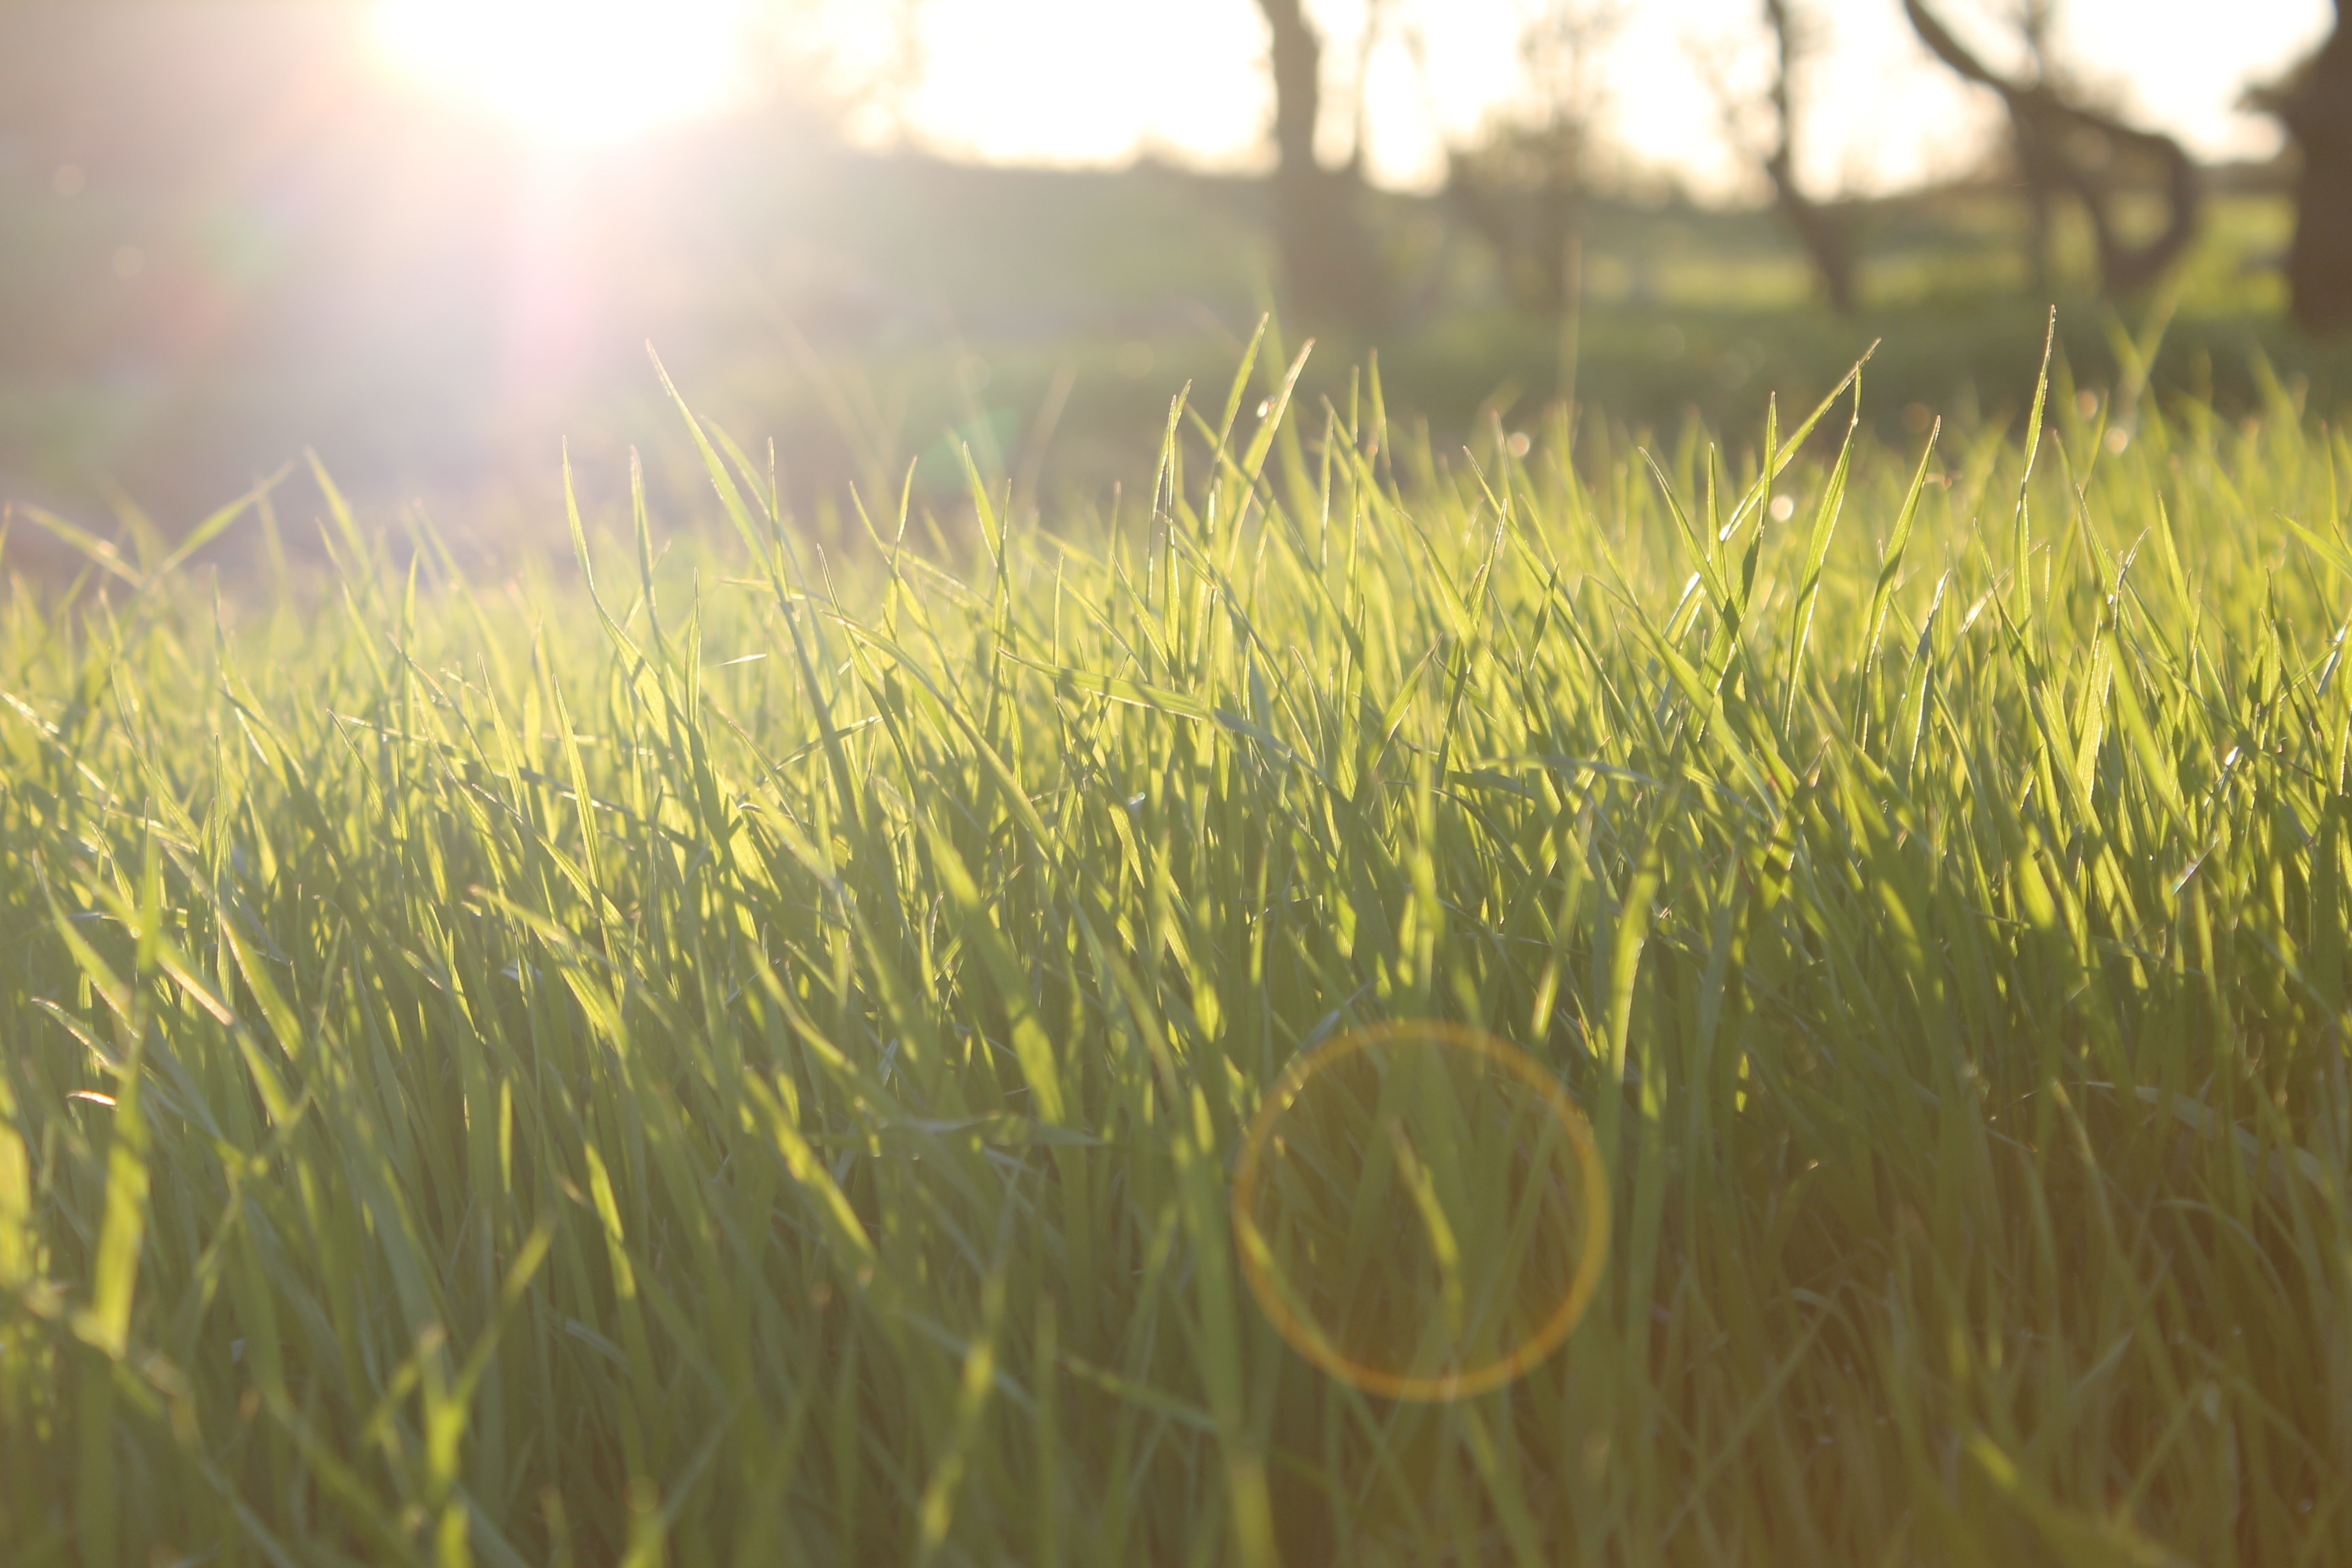
nature, grass, plant, field, lawn, meadow, prairie, sunlight, morning, leaf, flower, green, agriculture, grassland, grass family